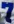
Number: 7